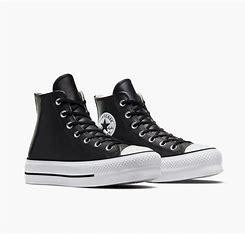
Brand: Converse
Model: Chuck Taylor All Star Hi